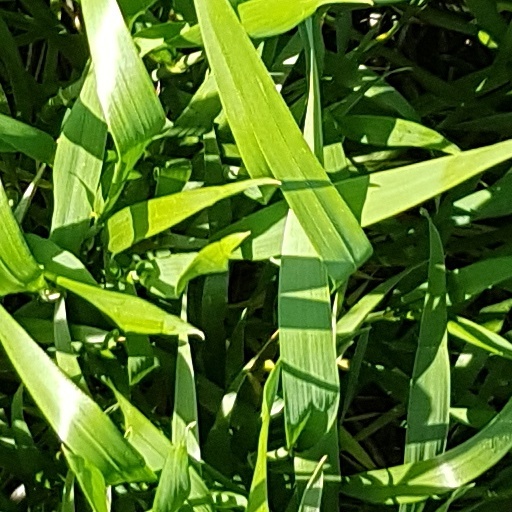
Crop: wheat